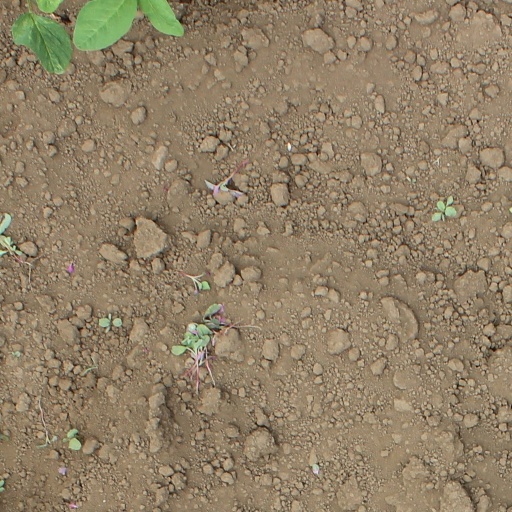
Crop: soybean